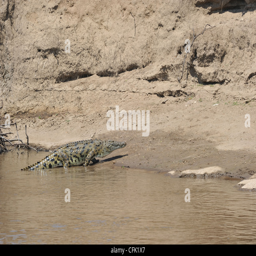
crocodile - common crocodile coming